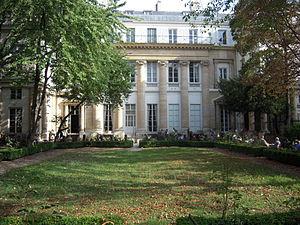
L'Institut culturel italien, Paris.
L’hôtel de Galliffet est un hôtel particulier situé à Paris dans le 7ᵉ arrondissement, aux 73 rue de Grenelle et 50 rue de Varenne. Il est actuellement le siège de l'Institut culturel italien de Paris et de la délégation italienne auprès de l'OCDE.